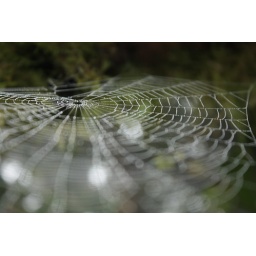
a dew covered spiderweb in the cloud forest of costa rica